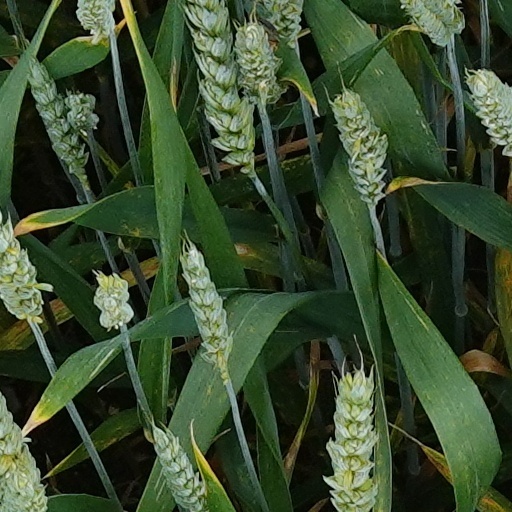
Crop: wheat